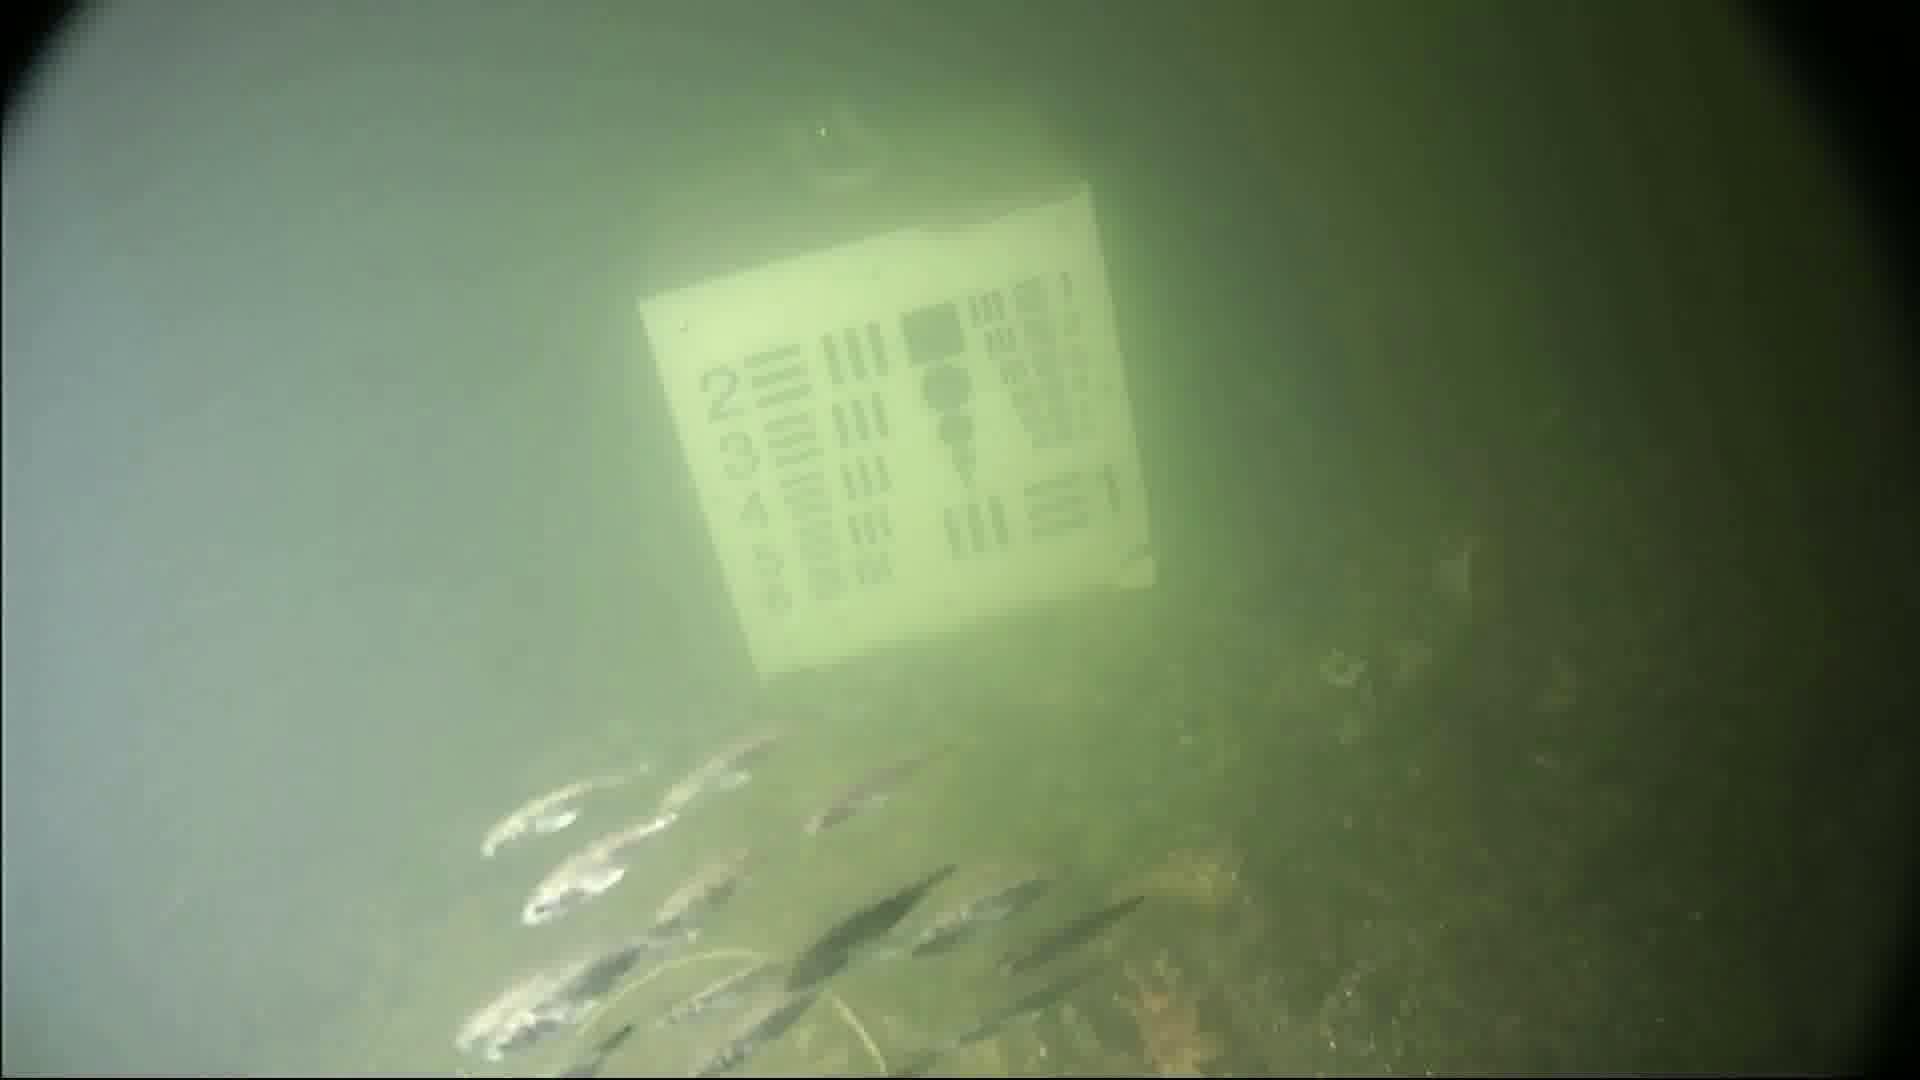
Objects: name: small_fish
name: starfish